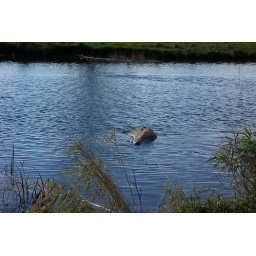
a rock in the creek shaped like a chair under water, nice to sit on and relax.